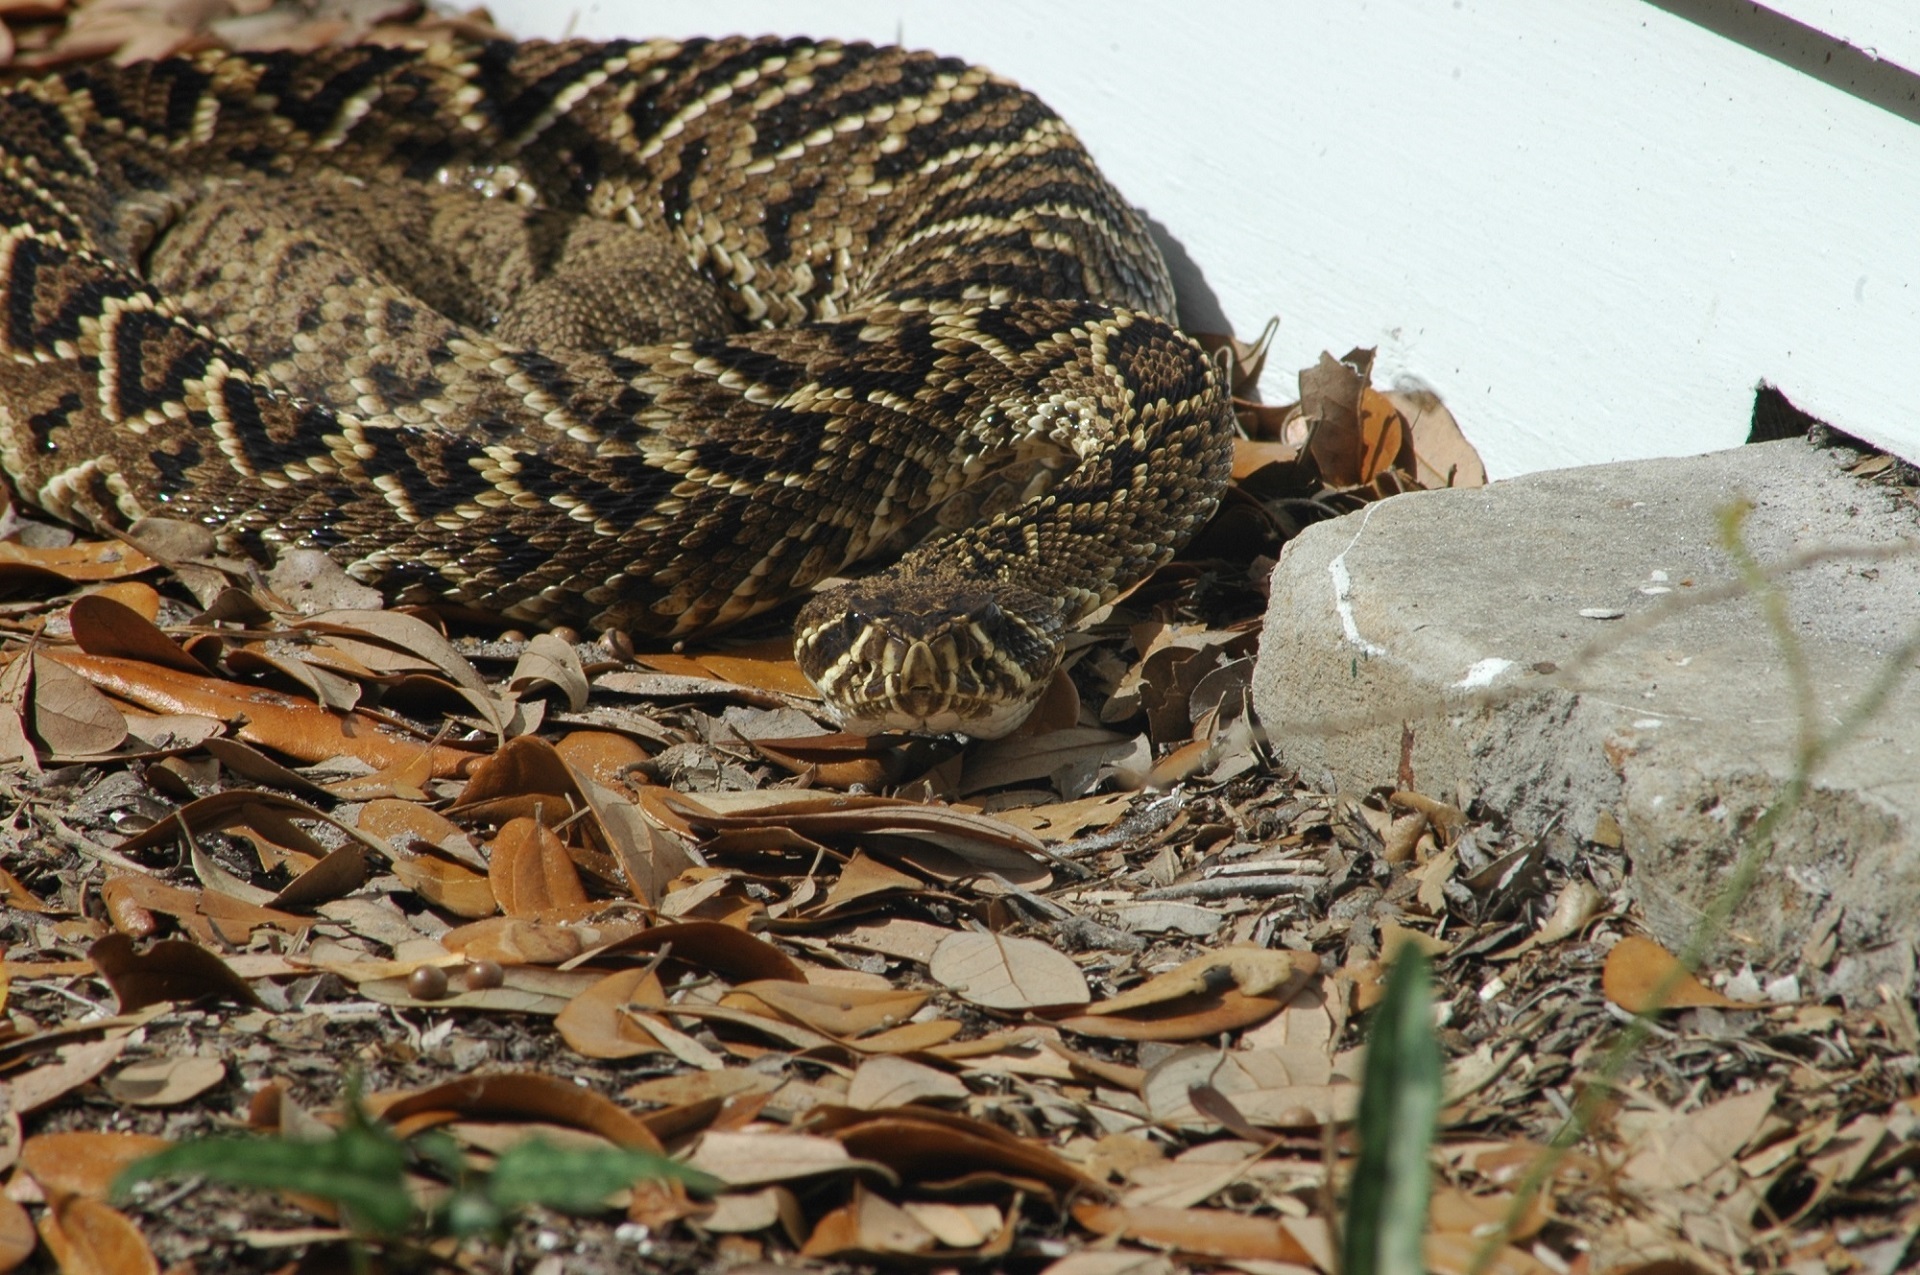
nature, wildlife, portrait, macro, reptile, fauna, snake, rattlesnake, scales, deadly, dangerous, venomous, serpent, rattle, poisonous, viper, colubridae, eastern diamondback rattlesnake, boa constrictor, scaled reptile, terrestrial animal